Christian Manrique (engineer)

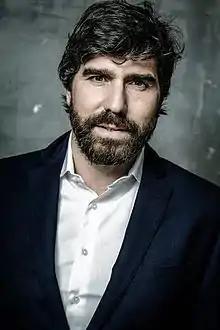
Christian Manrique

Christian Manrique Valdor (born 1975 in Santander, Spain) is a Spanish civil engineer and the CEO and founder of Soulware Global Development. He was the youngest ever Chairman of the Port Authority of Spain, taking this post in Santander from 2007 to 2011.